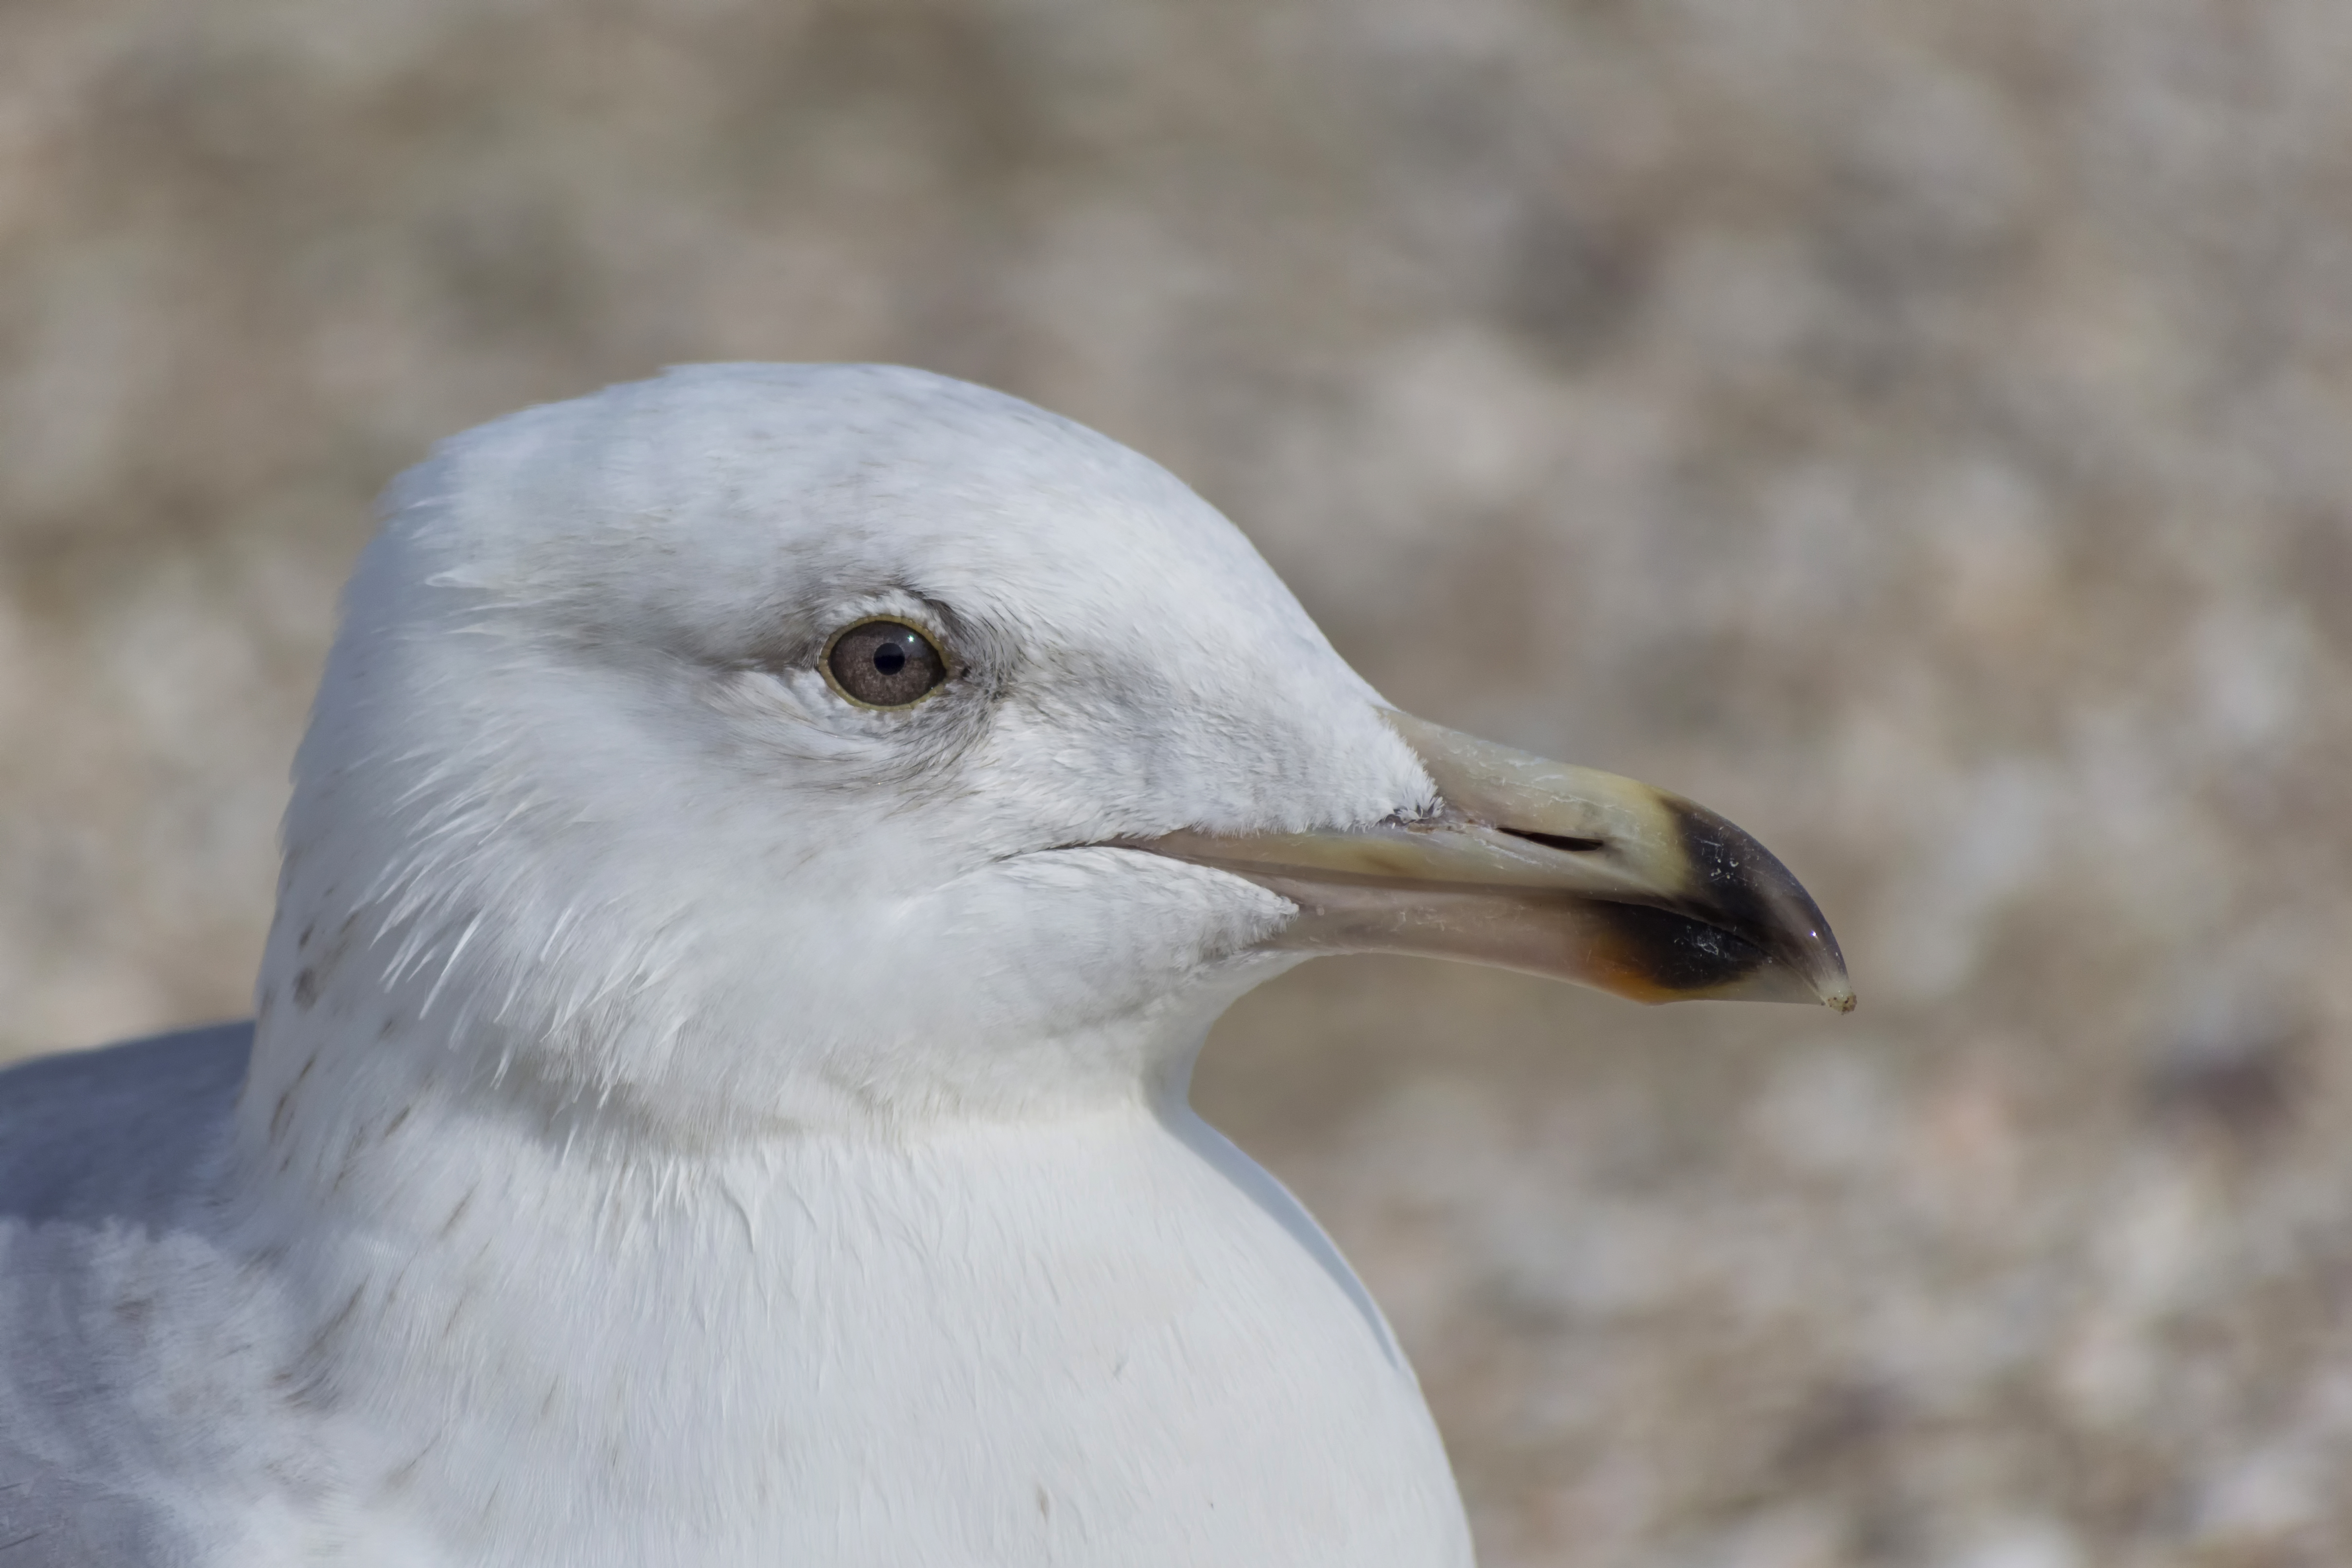
beach, sea, coast, water, outdoor, bird, sky, animal, seabird, seagull, wildlife, gull, beak, nikon, fauna, close up, nederland, strand, scheveningen, netherlands, vertebrate, depthoffield, albatross, paulvandevelde, pdvandevelde, padagudaloma, natuurfotografie, naturephotographer, dordrecht, nederlandinfotos, meeuw, charadriiformes, european herring gull